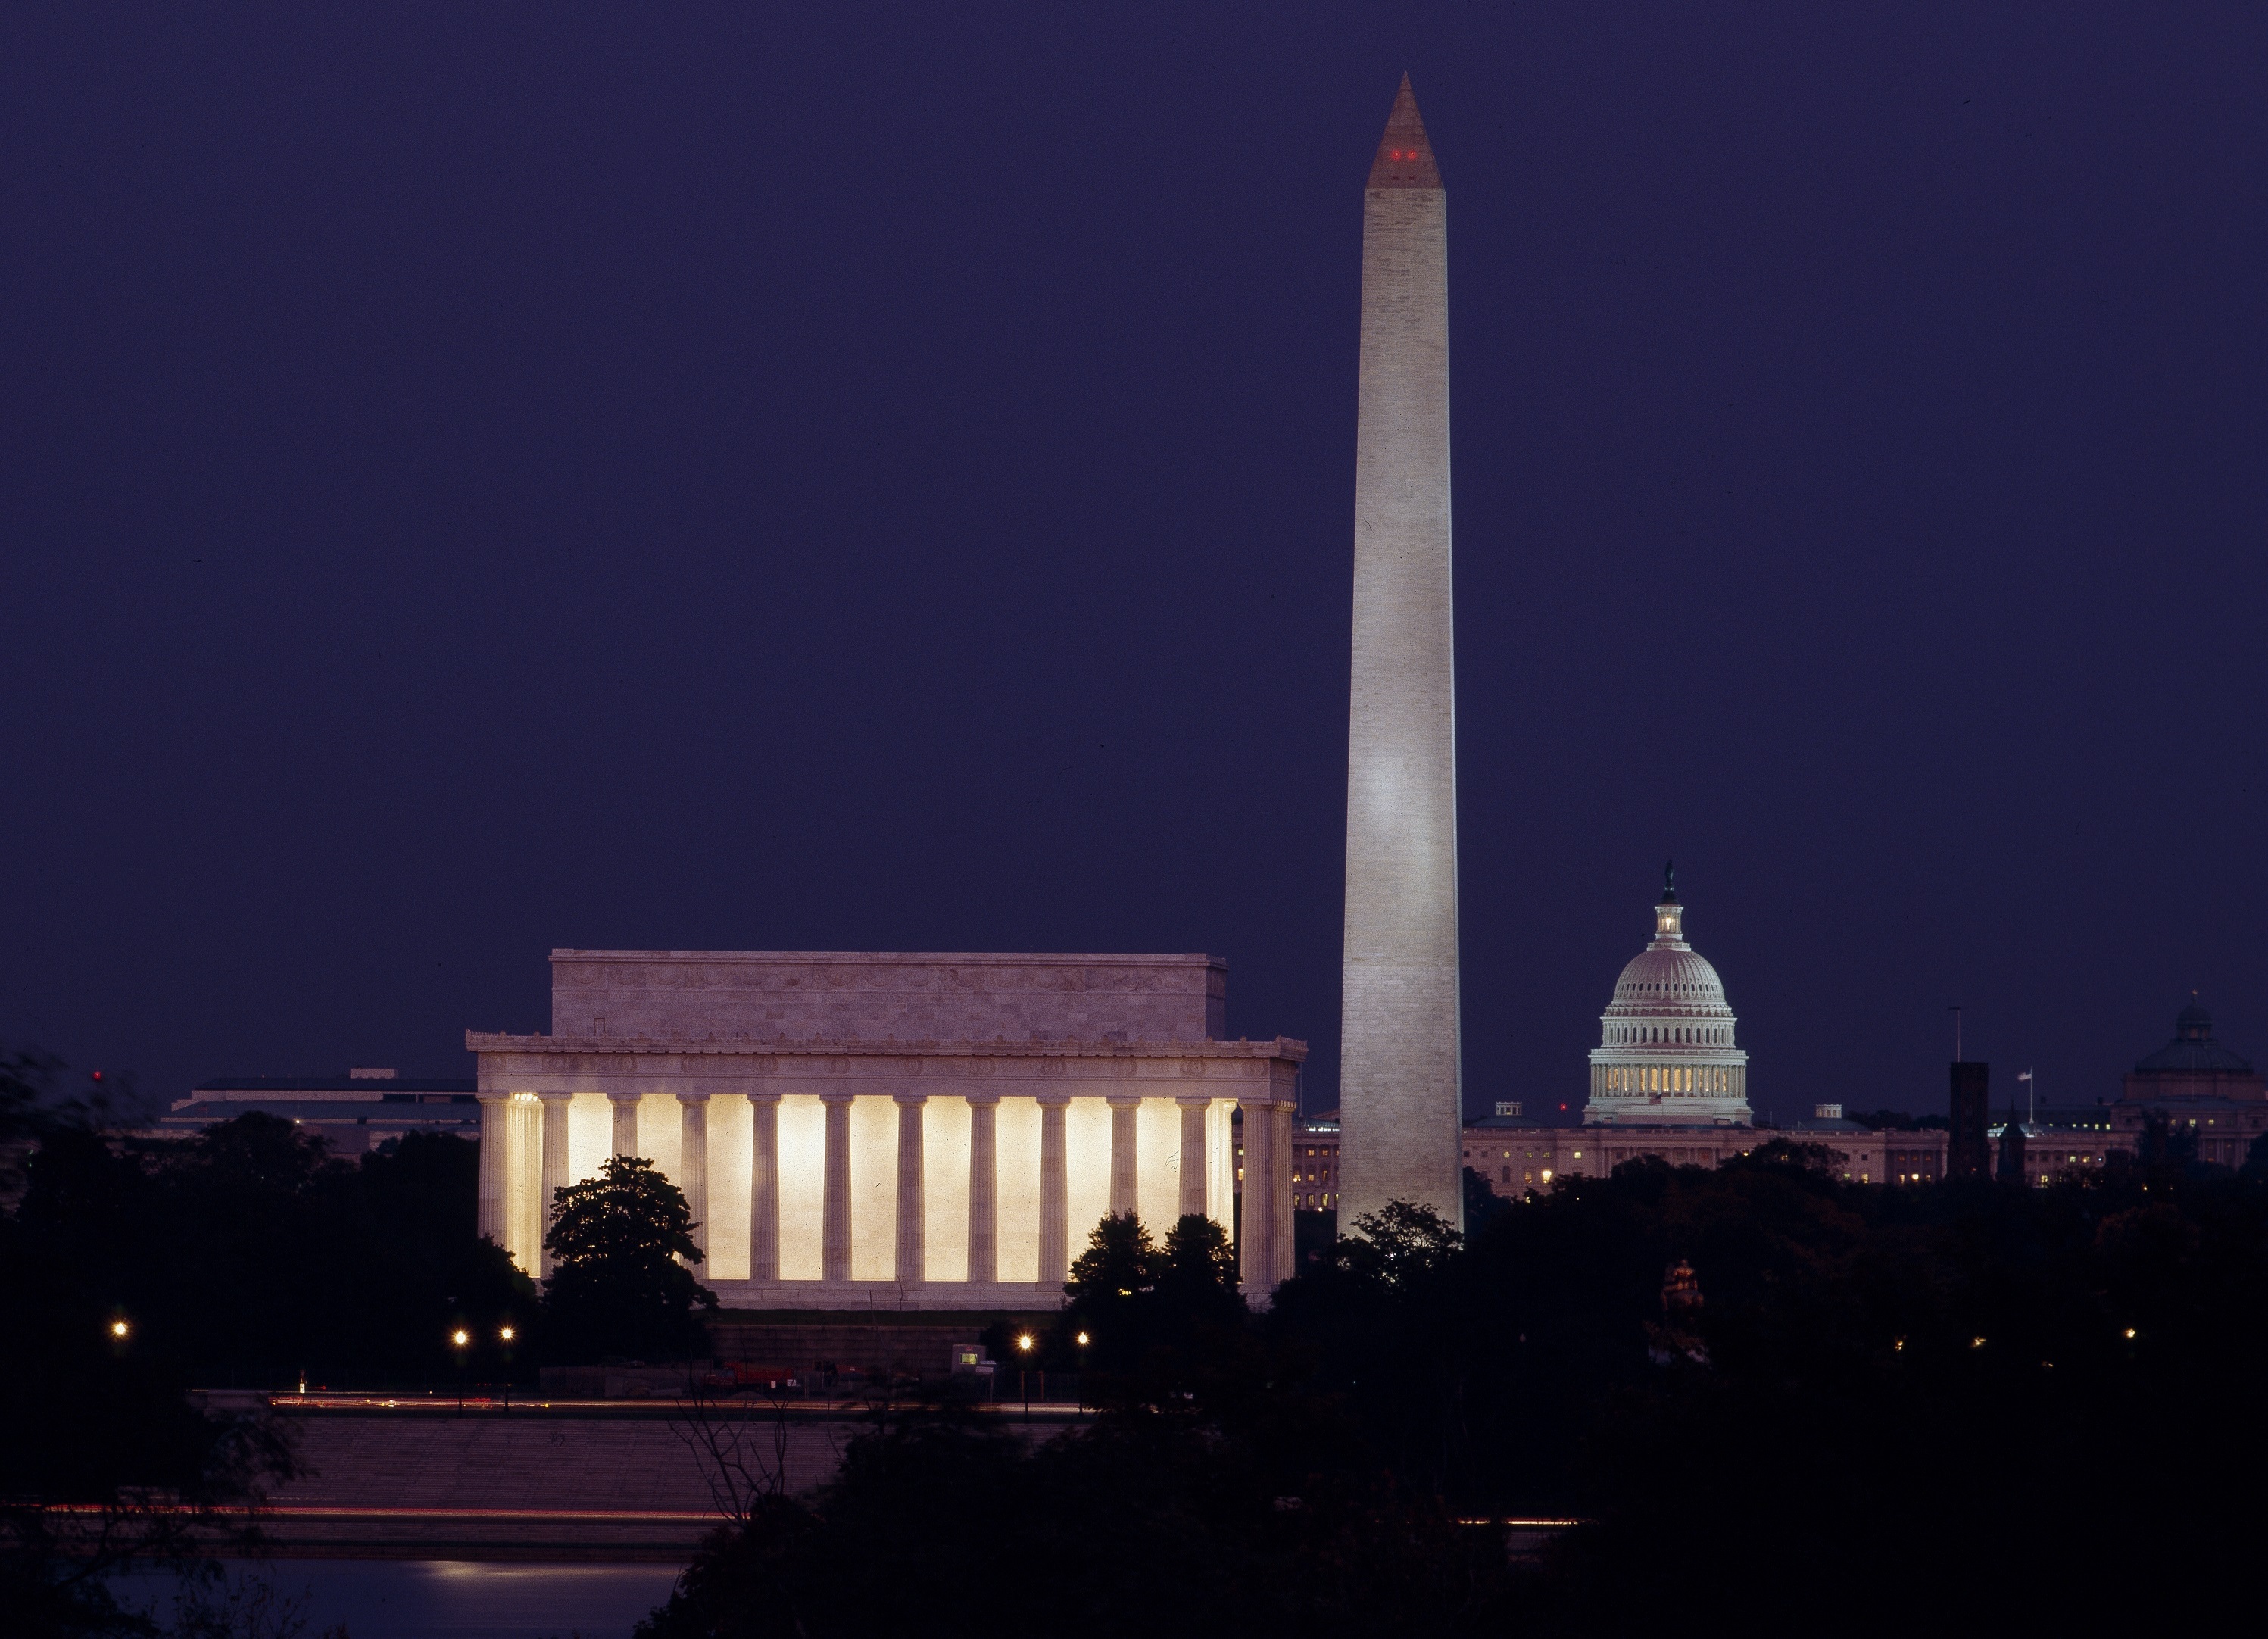
architecture, skyline, night, city, skyscraper, monument, cityscape, tourist, travel, dusk, evening, tower, america, landmark, darkness, sightseeing, historic, washington, capital, memorial, spire, obelisk, d, famous, lincoln, attractions, c, symbols, destination, monuments, sights